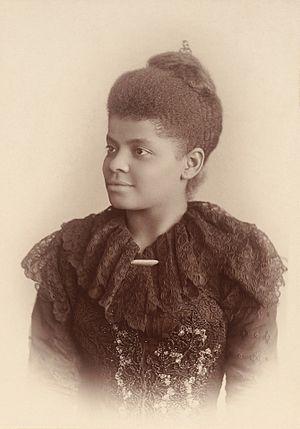
Ida B. Wells, journaliste américaine, une des chefs de file des débuts du mouvement des droits civiques aux États-Unis. Polski: Ida Wells-Barnett (1862–1931), afroamerykańska dziennikarka oraz aktywistka ruchów na rzecz praw obywatelskich i praw kobiet. Była jedną z pierwszych liderek ruchu na rzecz praw obywatelskich w Stanach Zjednoczonych. Português: Retrato de Ida B. Wells (1893), jornalista norte-americana, ativista dos direitos civis e direitos da mulher. Magyar: Ida B. Wells (1862–1931) afroamerikai újságíró, polgári és a női jogi aktivista portréja. Az Afroamerikai Polgárjogi Mozgalom korai vezetőinek egyike volt Italiano: Ida B. Wells (1862–1931), giornalista ed attivista afro-americana. Fu una delle prime leader dei movimenti per diritti civili statunitensi. Македонски: Портрет на Ајда Б. Велс (1862–1931) — американска новинарка, социолог и деец во движењето за граѓански и женски права. Била меѓу првите предводници на Движењето за граѓански права на Црнците во САД.